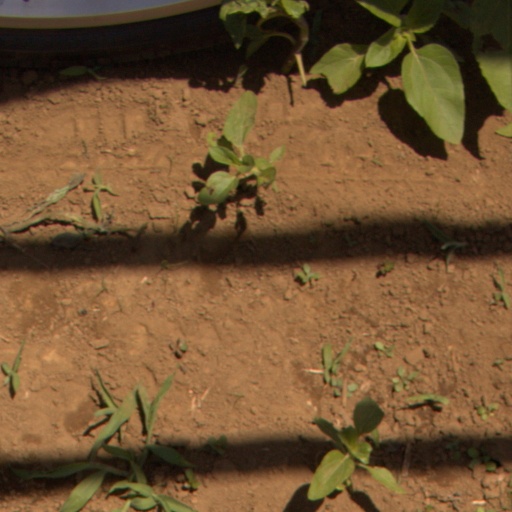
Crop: Jerusalem artichoke